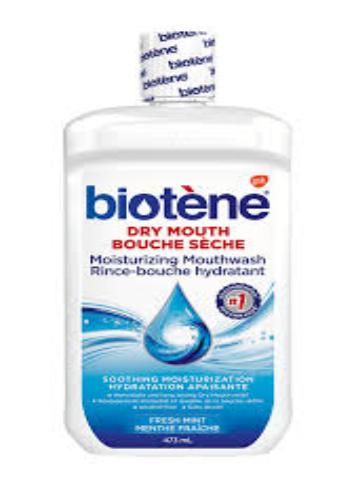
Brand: biotene
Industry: Medical